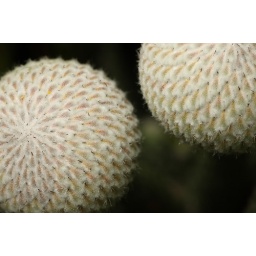
Not sure what these things are. But in a flower bouquet